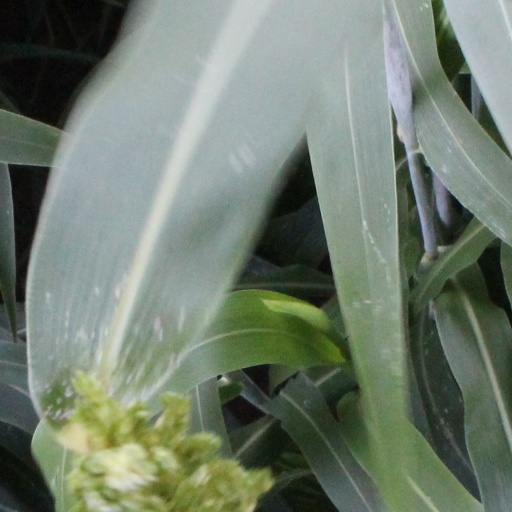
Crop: sorghum